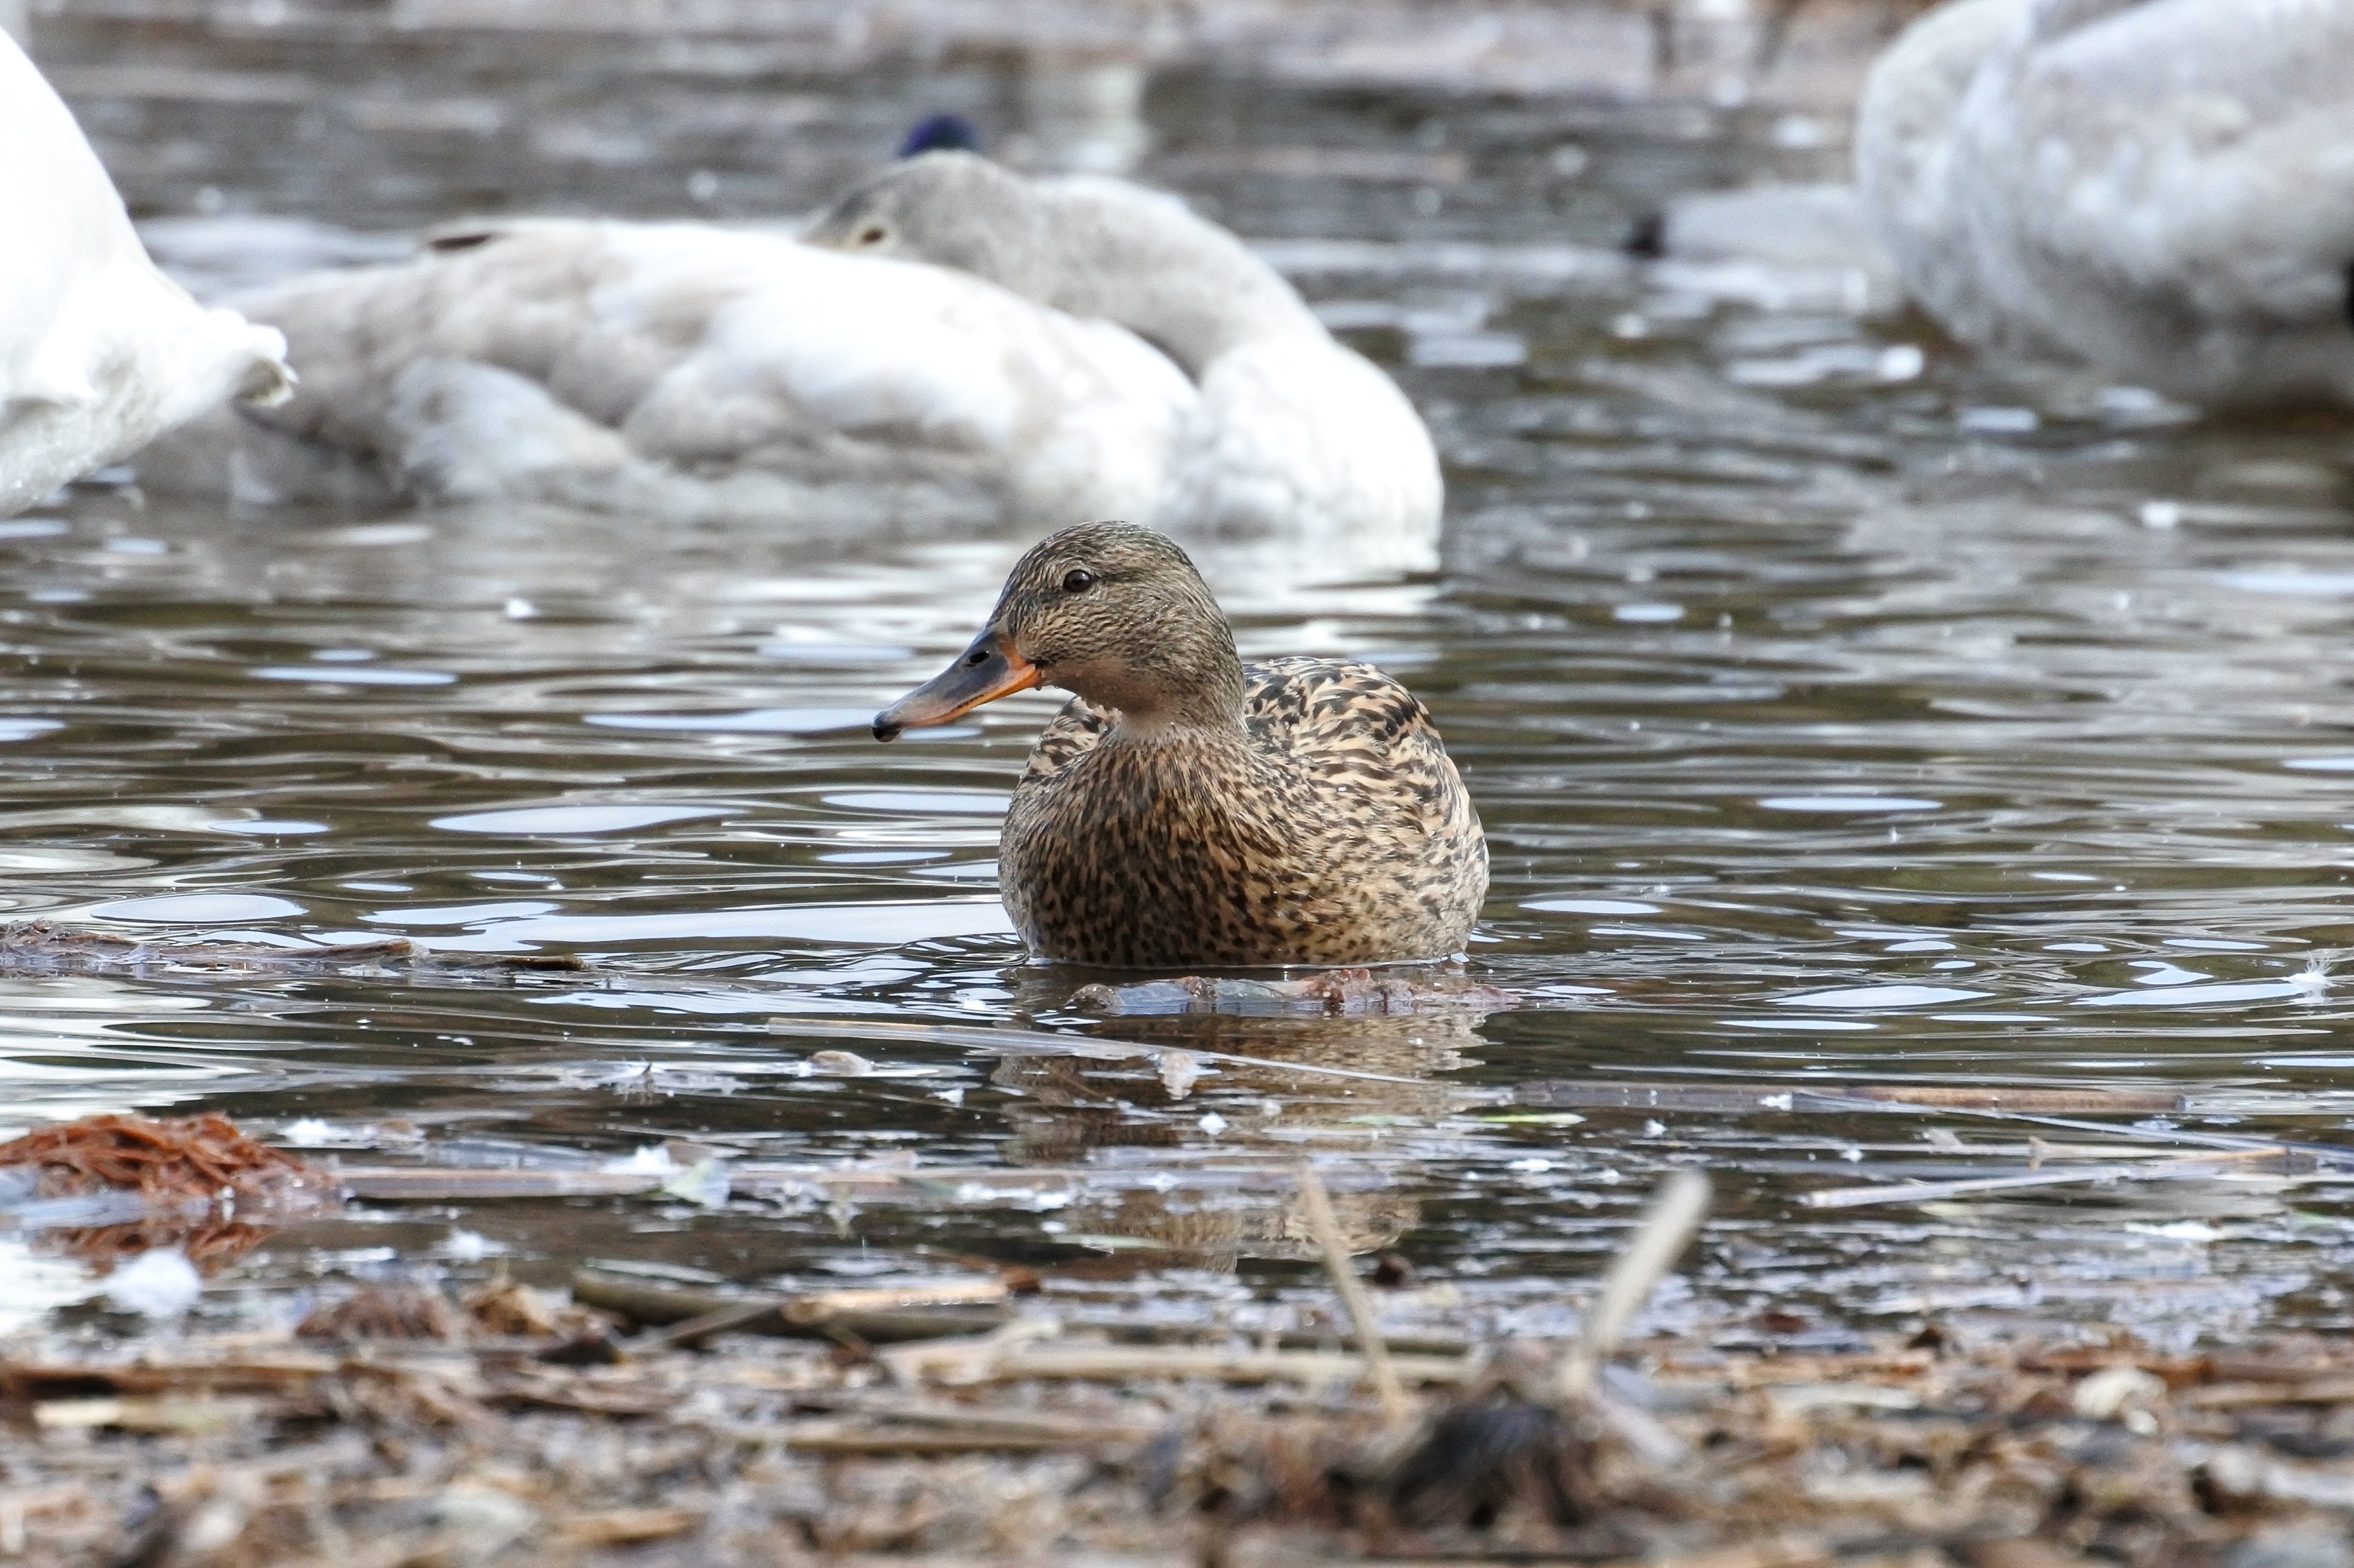
water, bird, lake, animal, wildlife, beak, natural, fauna, wild animal, duck, vertebrate, waterfowl, water bird, mallard, wild birds, ducks geese and swans, unrestrained